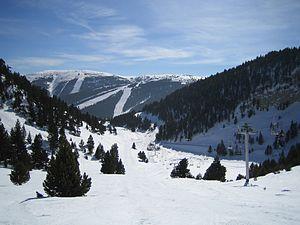
Pistes de Port del Comte vues depuis Estivella (Solsonès, Catalogne).
Port del Comte est une station de ski située dans les Pyrénées espagnoles, dans la province de Lérida en communauté autonome de Catalogne.